Teodulo Mabellini

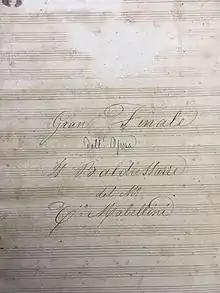

As aforementioned, Mabellini’s sacred music has long been forgotten. In 2005, Gabriele Moroni and Claudio Paradiso took the first step in a systematic study of this music, examining the pages at the Federiciana Library in Fano. When it is other specified, the autographs of the following compositions are preserved in Fano.